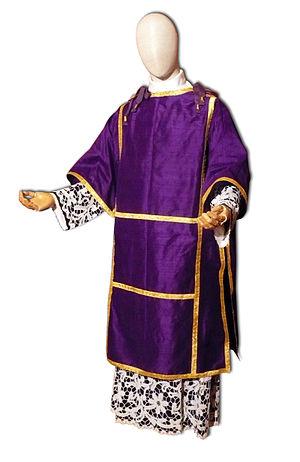
Tunique pontificale Italiano: Tunicella pontificale
Les parements ou parements liturgiques ou la paramentique, sont l'ensemble des vêtements, coiffes, tentures et ornements utilisés dans les liturgies chrétiennes. On y inclut parfois l'orfèvrerie sacrée.